The Fosters (American TV series)

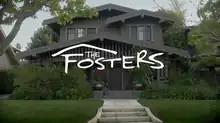

The Fosters is an American family drama television series created by Peter Paige and Bradley Bredeweg. It premiered in the United States on June 3, 2013, on the ABC Family (later Freeform) television network and concluded on June 6, 2018. It followed the lives of the Adams-Foster family led by a lesbian couple, Stef Foster, a police officer, and Lena Adams, a school vice principal, who raise one biological son and four adopted teenagers in San Diego, California.